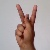
The image shows a hand gesture representing the letter 'K' in Indian Sign Language.